Answer in natural language. How many Doorways are visible in the scene? Choose between the following options: 4, 0, 3, 1 or 2
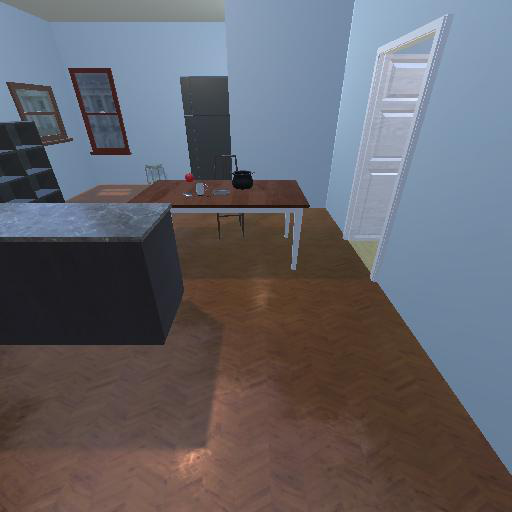
<answer>1</answer>